Eileen Heckart

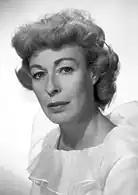
Heckart in the 1950s

Anna Eileen Heckart ( Herbert; March 29, 1919 – December 31, 2001) was an American stage and screen actress whose career spanned nearly 60 years.